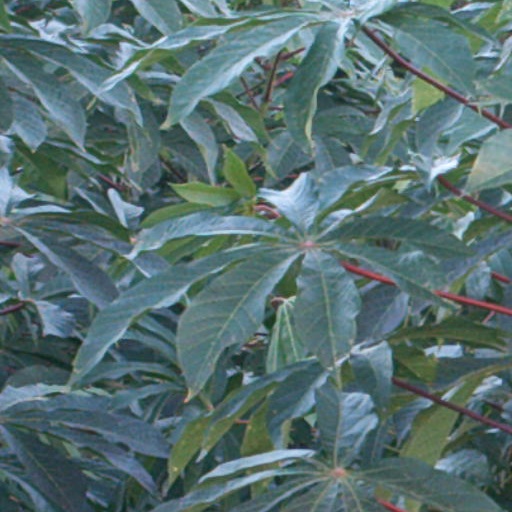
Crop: cassava